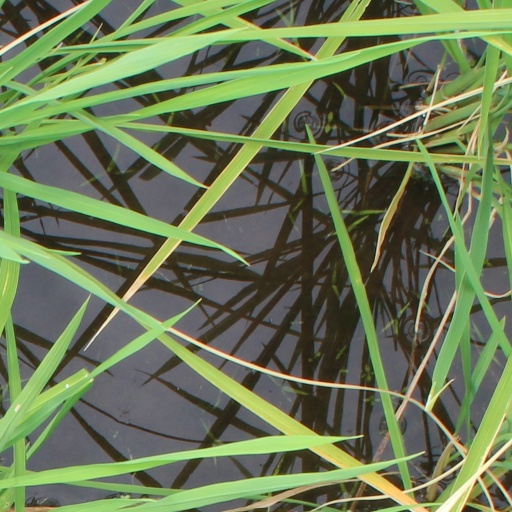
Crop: rice